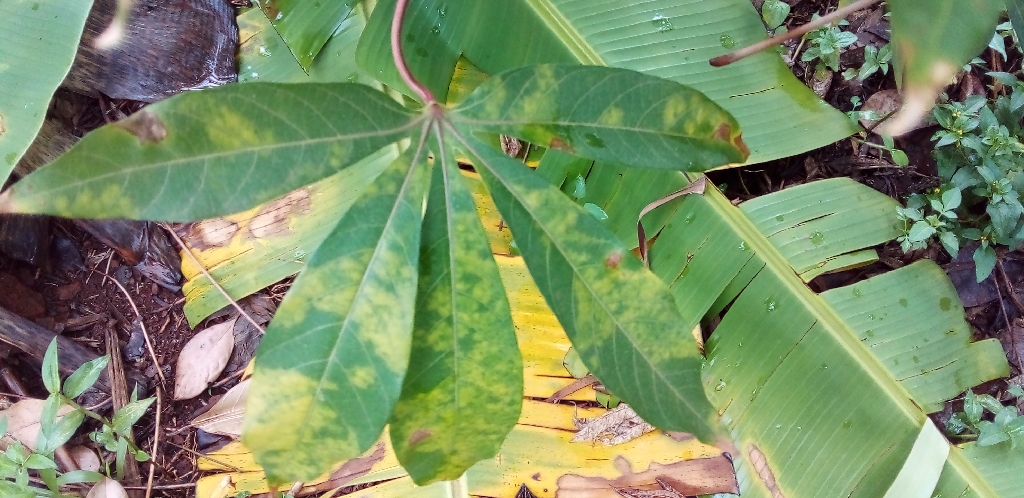
Label: cassava brown streak disease (cbsd)